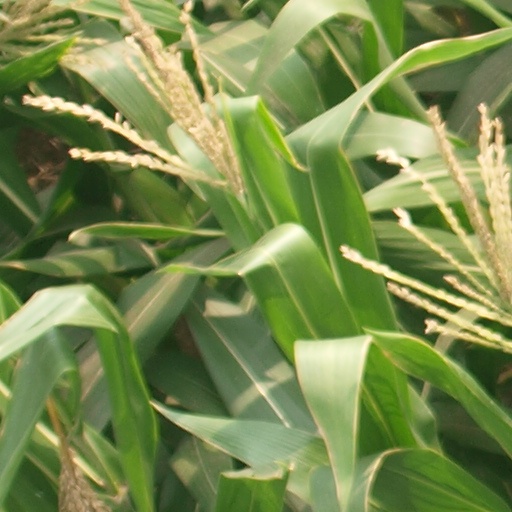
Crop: maize; corn